Amir Abedzadeh

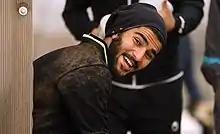
Abedzadeh in training with Iran Olympic team in 2014

Abedzadeh was once called up to Iran national under-17 football team's camp for 2009 FIFA U-17 World Cup in Kish Island, but never invited again.